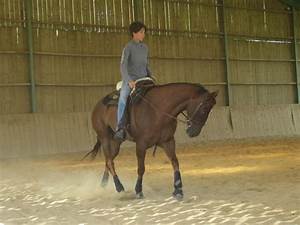
Label: cavallo